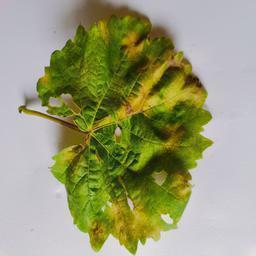
Label: Downy Mildew